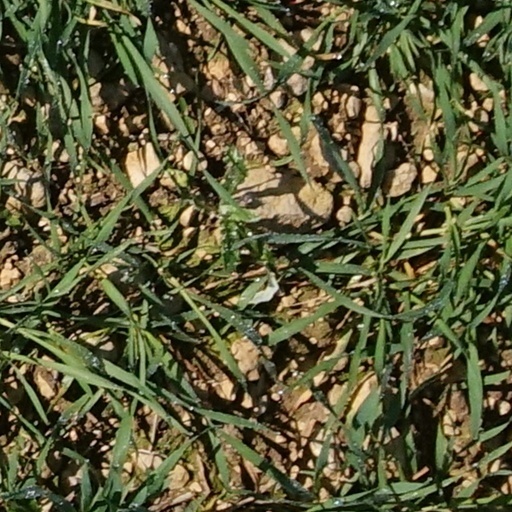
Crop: wheat